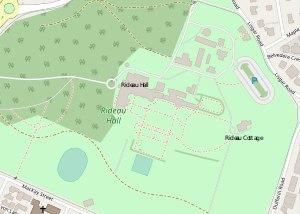
Rideau Cottage, surnommé le bungalow Rideau, est une résidence historique située dans le domaine de Rideau Hall, à Ottawa, au Canada. La maison, de style néo-géorgien, de deux étages et de vingt-deux pièces, a été construite selon les plans de l'architecte Frederick Preston Rubidge en 1867 et agrandie quelques années plus tard par l'architecte Thomas Seaton Scott. Elle appartient à la Couronne canadienne et a traditionnellement été habitée par des personnes associées au gouverneur général du Canada, généralement son secrétaire particulier. Elle a été classée édifice fédéral du patrimoine en 1986 par le Bureau d'examen des édifices fédéraux du patrimoine.